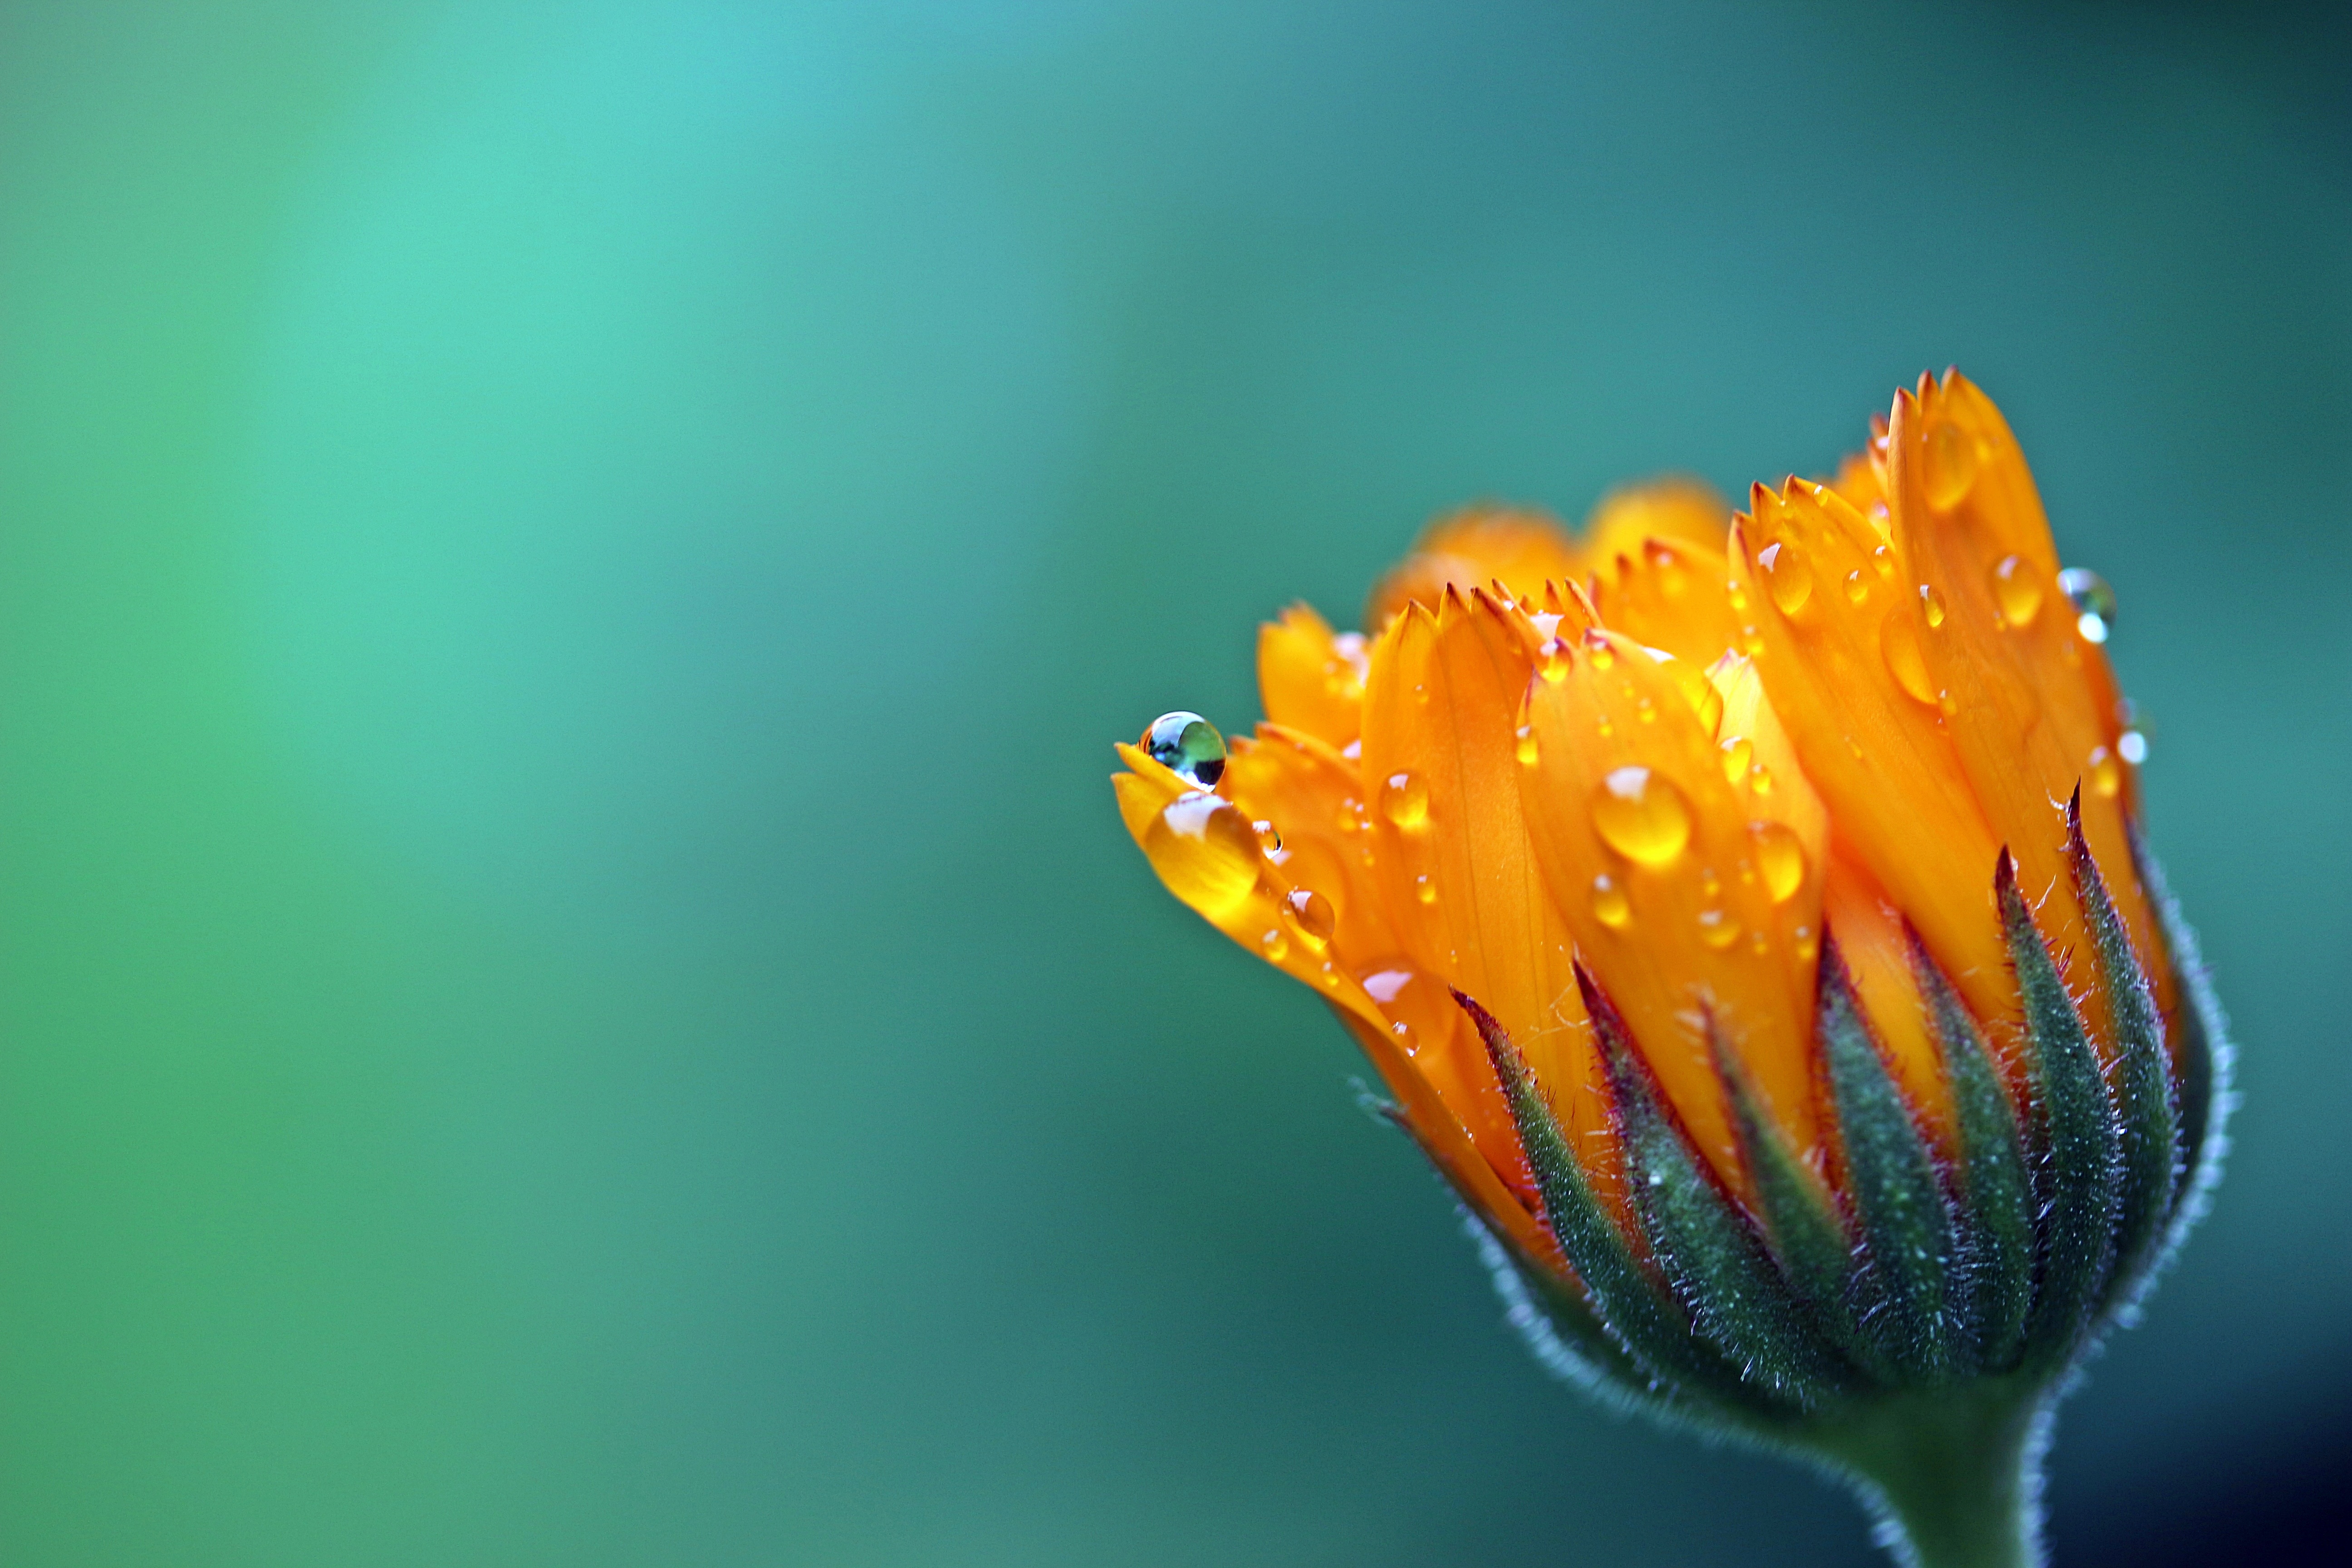
blossom, dew, plant, photography, leaf, flower, petal, bloom, raindrop, wet, orange, pollen, green, yellow, close, flora, drip, close up, gardening, moisture, marigold, composites, medicinal plant, macro photography, flowering plant, calendula, summer flower, after rainstorm, is bud opening, plant stem, land plant